Hoàng Kế Viêm

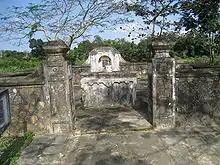
Hoàng Kế Viêm Tomb in Trường Sơn Commune, Lệ Thủy District, Quảng Bình Province

Hoàng Kế Viêm (1820–1909) was a Vietnamese General and a Dong'ge Grand Secretariat during the Nguyễn dynasty. He played a significant role in suppressing borderlands banditry and resisting French invasion during the second half of the 19th century.